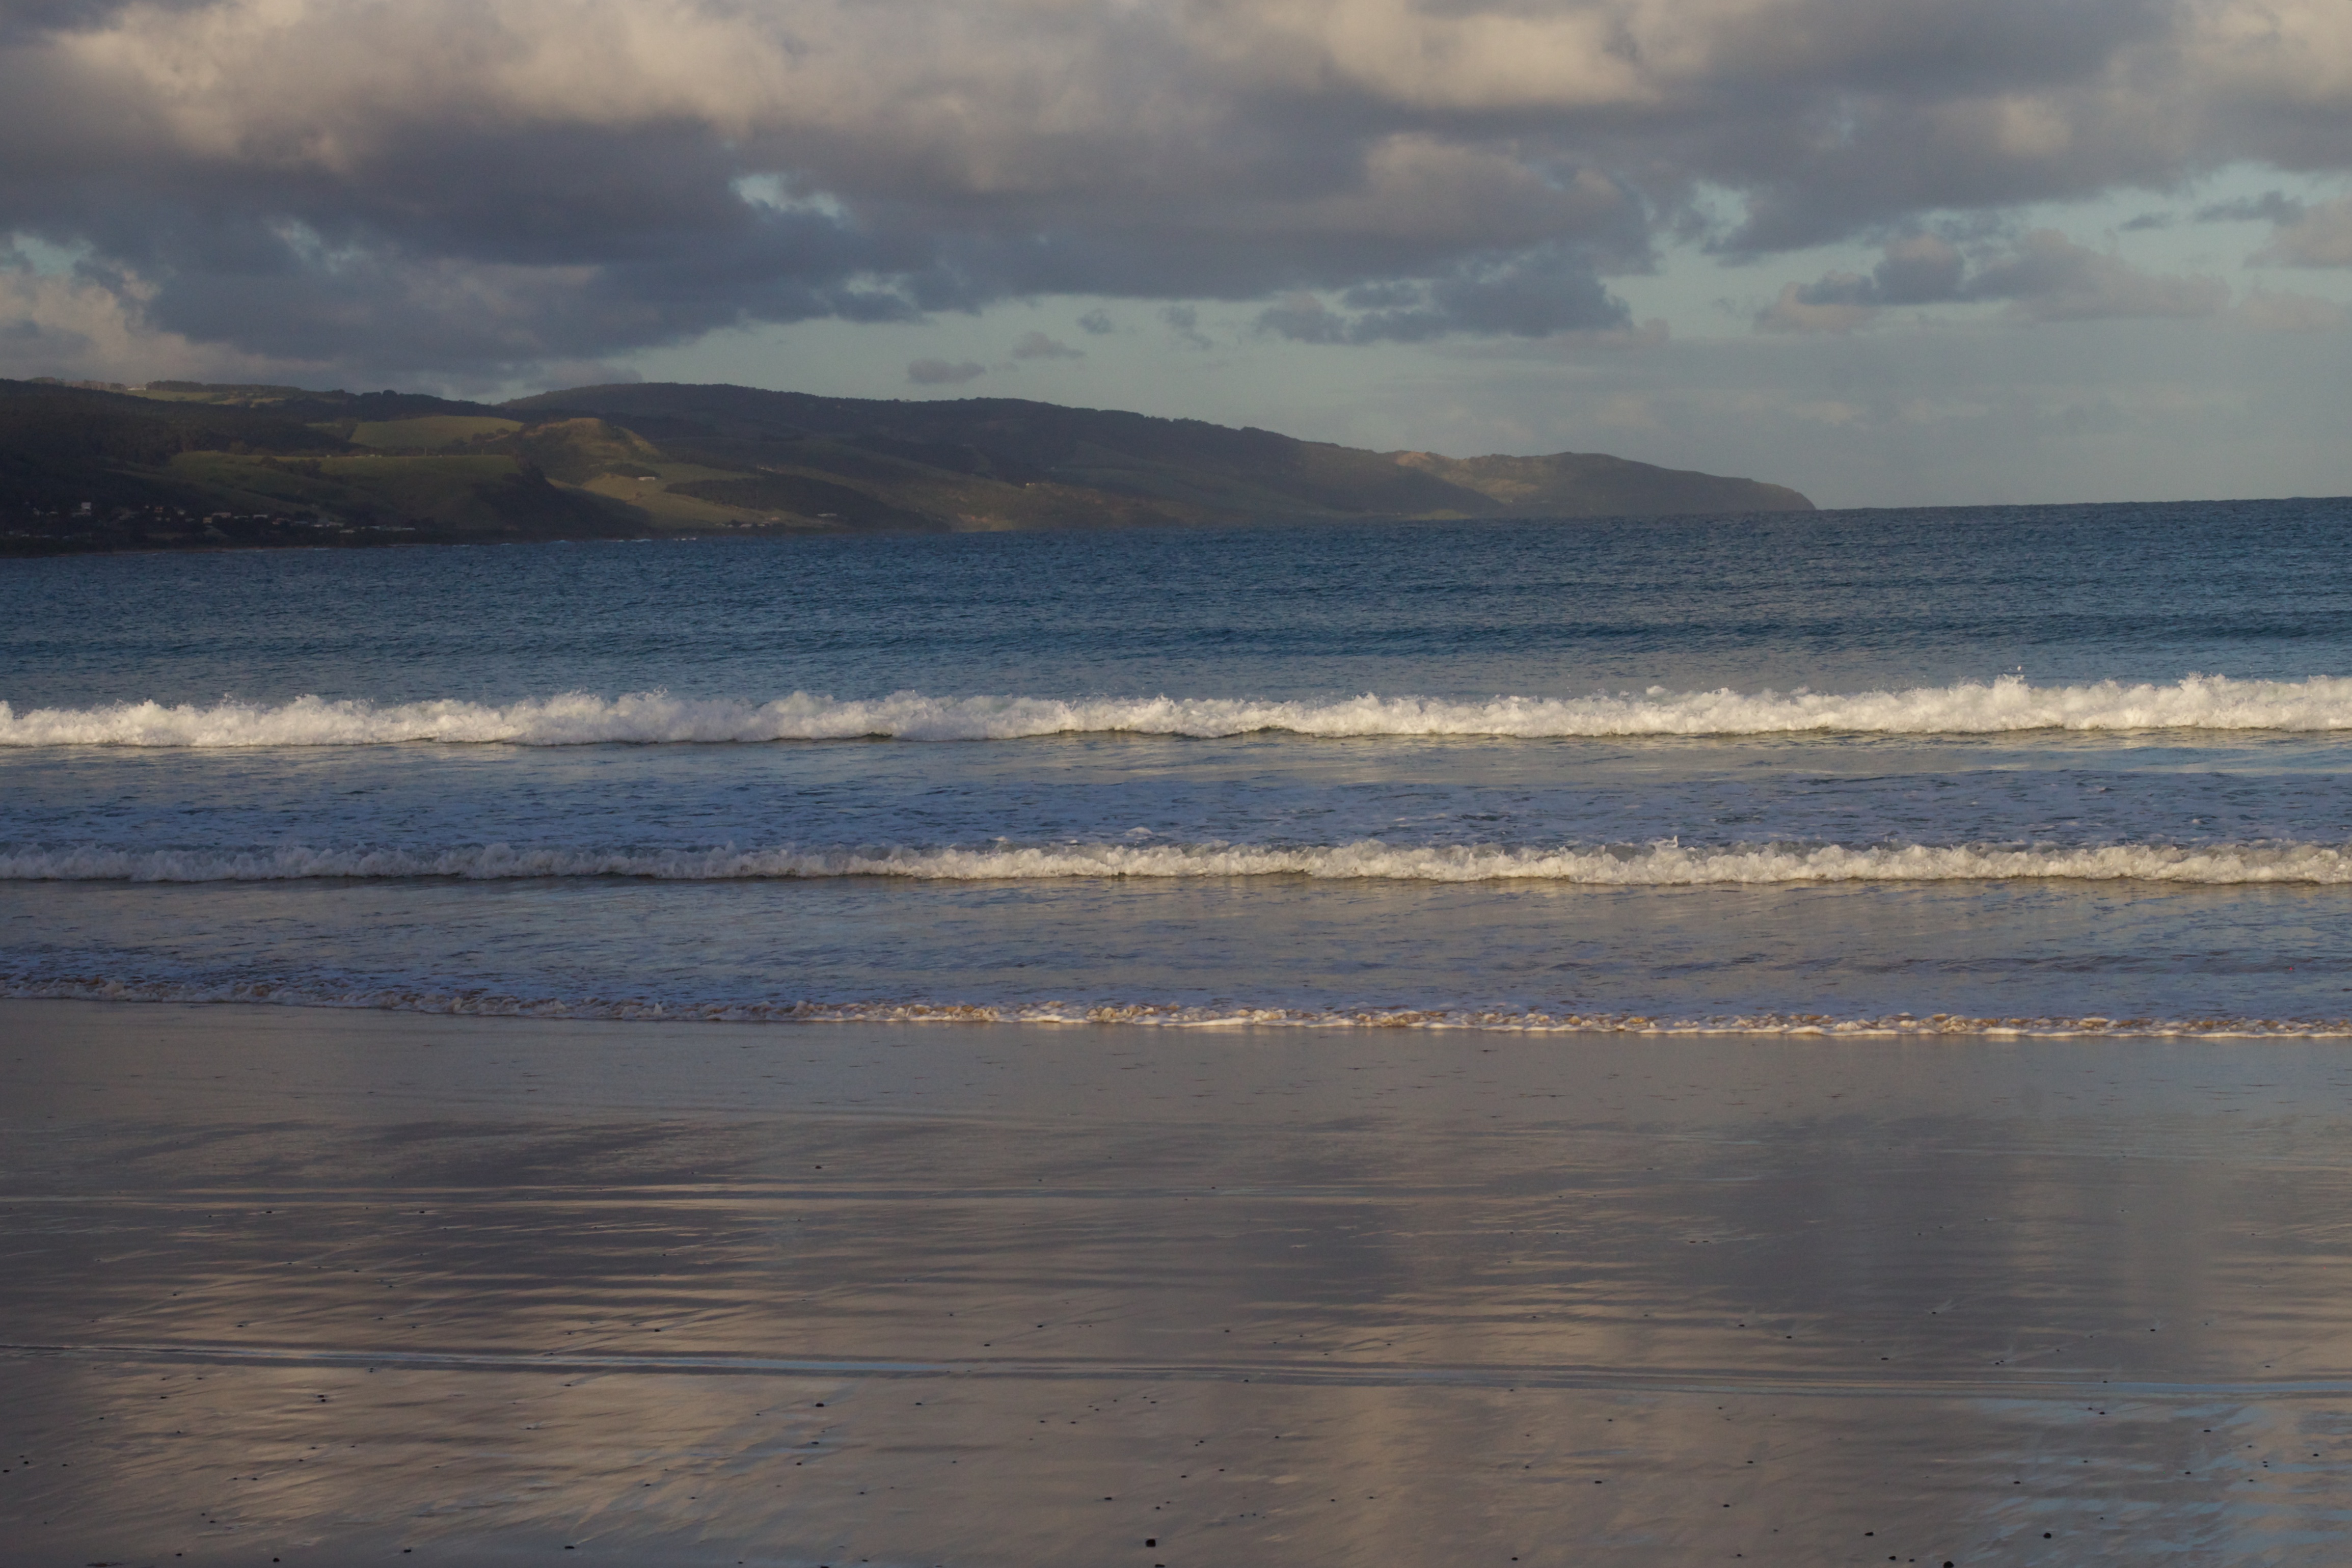
beach, sea, coast, water, sand, ocean, horizon, cloud, sky, sunrise, sunset, sunlight, morning, shore, wave, dawn, dusk, evening, reflection, bay, body of water, loch, auodyssey, mudflat, atmospheric phenomenon, wind wave